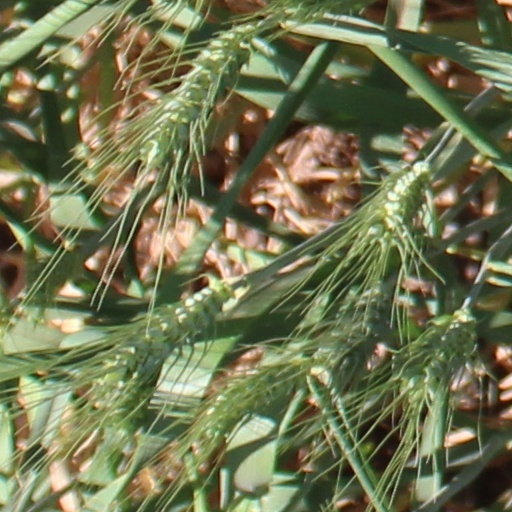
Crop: wheat